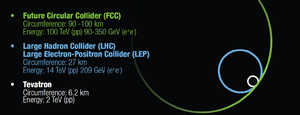
Le Futur collisionneur circulaire est une étude de conception complète du projet qui succédera au Grand collisionneur de hadrons qui prévoit un nouveau tunnel long de 80 à 100 kilomètres. Cette étude est ouverte à tous les instituts scientifiques, quelle que soit leur taille ou leur pays d'origine. Actuellement, 57 instituts participent, qui représentent 22 pays.